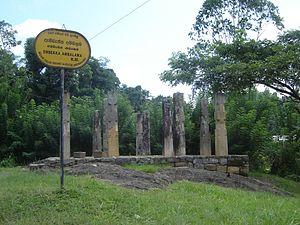
Embekka Devalaya se situe dans une zone connue sous le nom Medapalata Korale d'Udunuwara dans le district de Kandy à environ 7 - 8 km de Pilimathalawa à Embekka sur la route principale qu relie Colombo à Kandy. Ce temple vieux de plus de six siècles a été construit sous le règne du roi Wickremabahu III de Gampola.